Tyrone Power

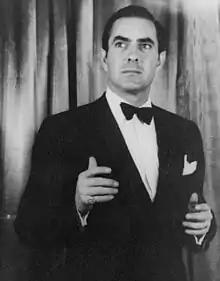
Tyrone Power's theater work "John Brown's Body" (1953)

Power was interred at Hollywood Forever Cemetery (then known as Hollywood Cemetery) in a military service on Henry King flew over the service; almost 20 years before, Power had flown in King's plane to the set of "Jesse James" in Missouri, Power's first experience with flying. Aviation became an important part of Power's life, both in the U.S. Marines and as a civilian. In the foreword to Dennis Belafonte's "The Films of Tyrone Power," King wrote: "Knowing his love for flying and feeling that I had started it, I flew over his funeral procession and memorial park during his burial, and felt that he was with me."